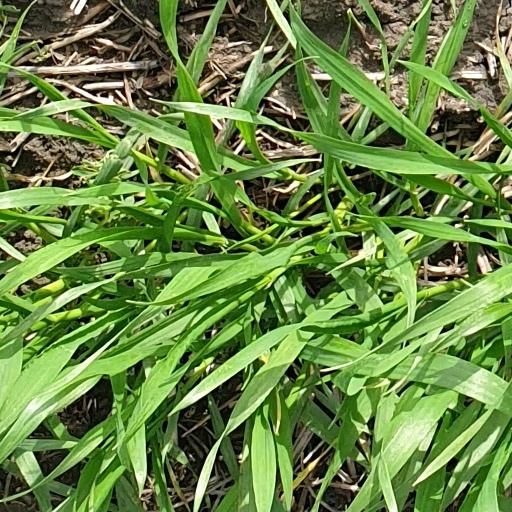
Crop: wheat